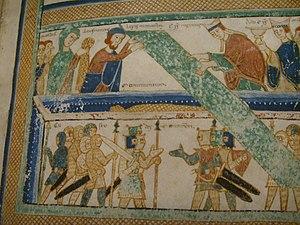
Mathilde de Toscane, aussi appelée comtesse Mathilde ou Mathilde de Canossa et parfois Mathilde de Briey, née en 1045 ou 1046 à Mantoue et morte le 24 juillet 1115 à Bondeno di Roncore, est une princesse qui a joué un rôle très important pendant la querelle des Investitures.